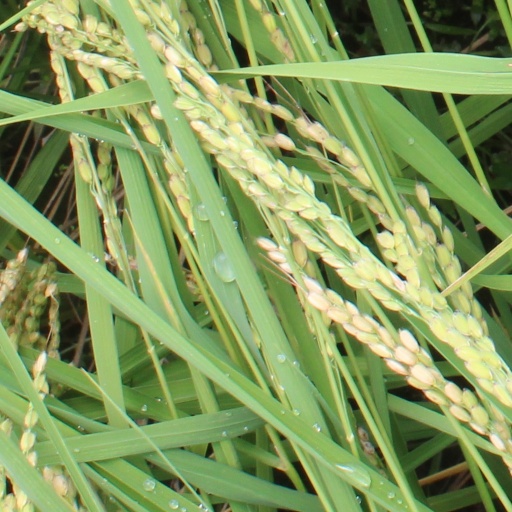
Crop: rice